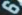
Number: 6